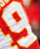
Number: 9